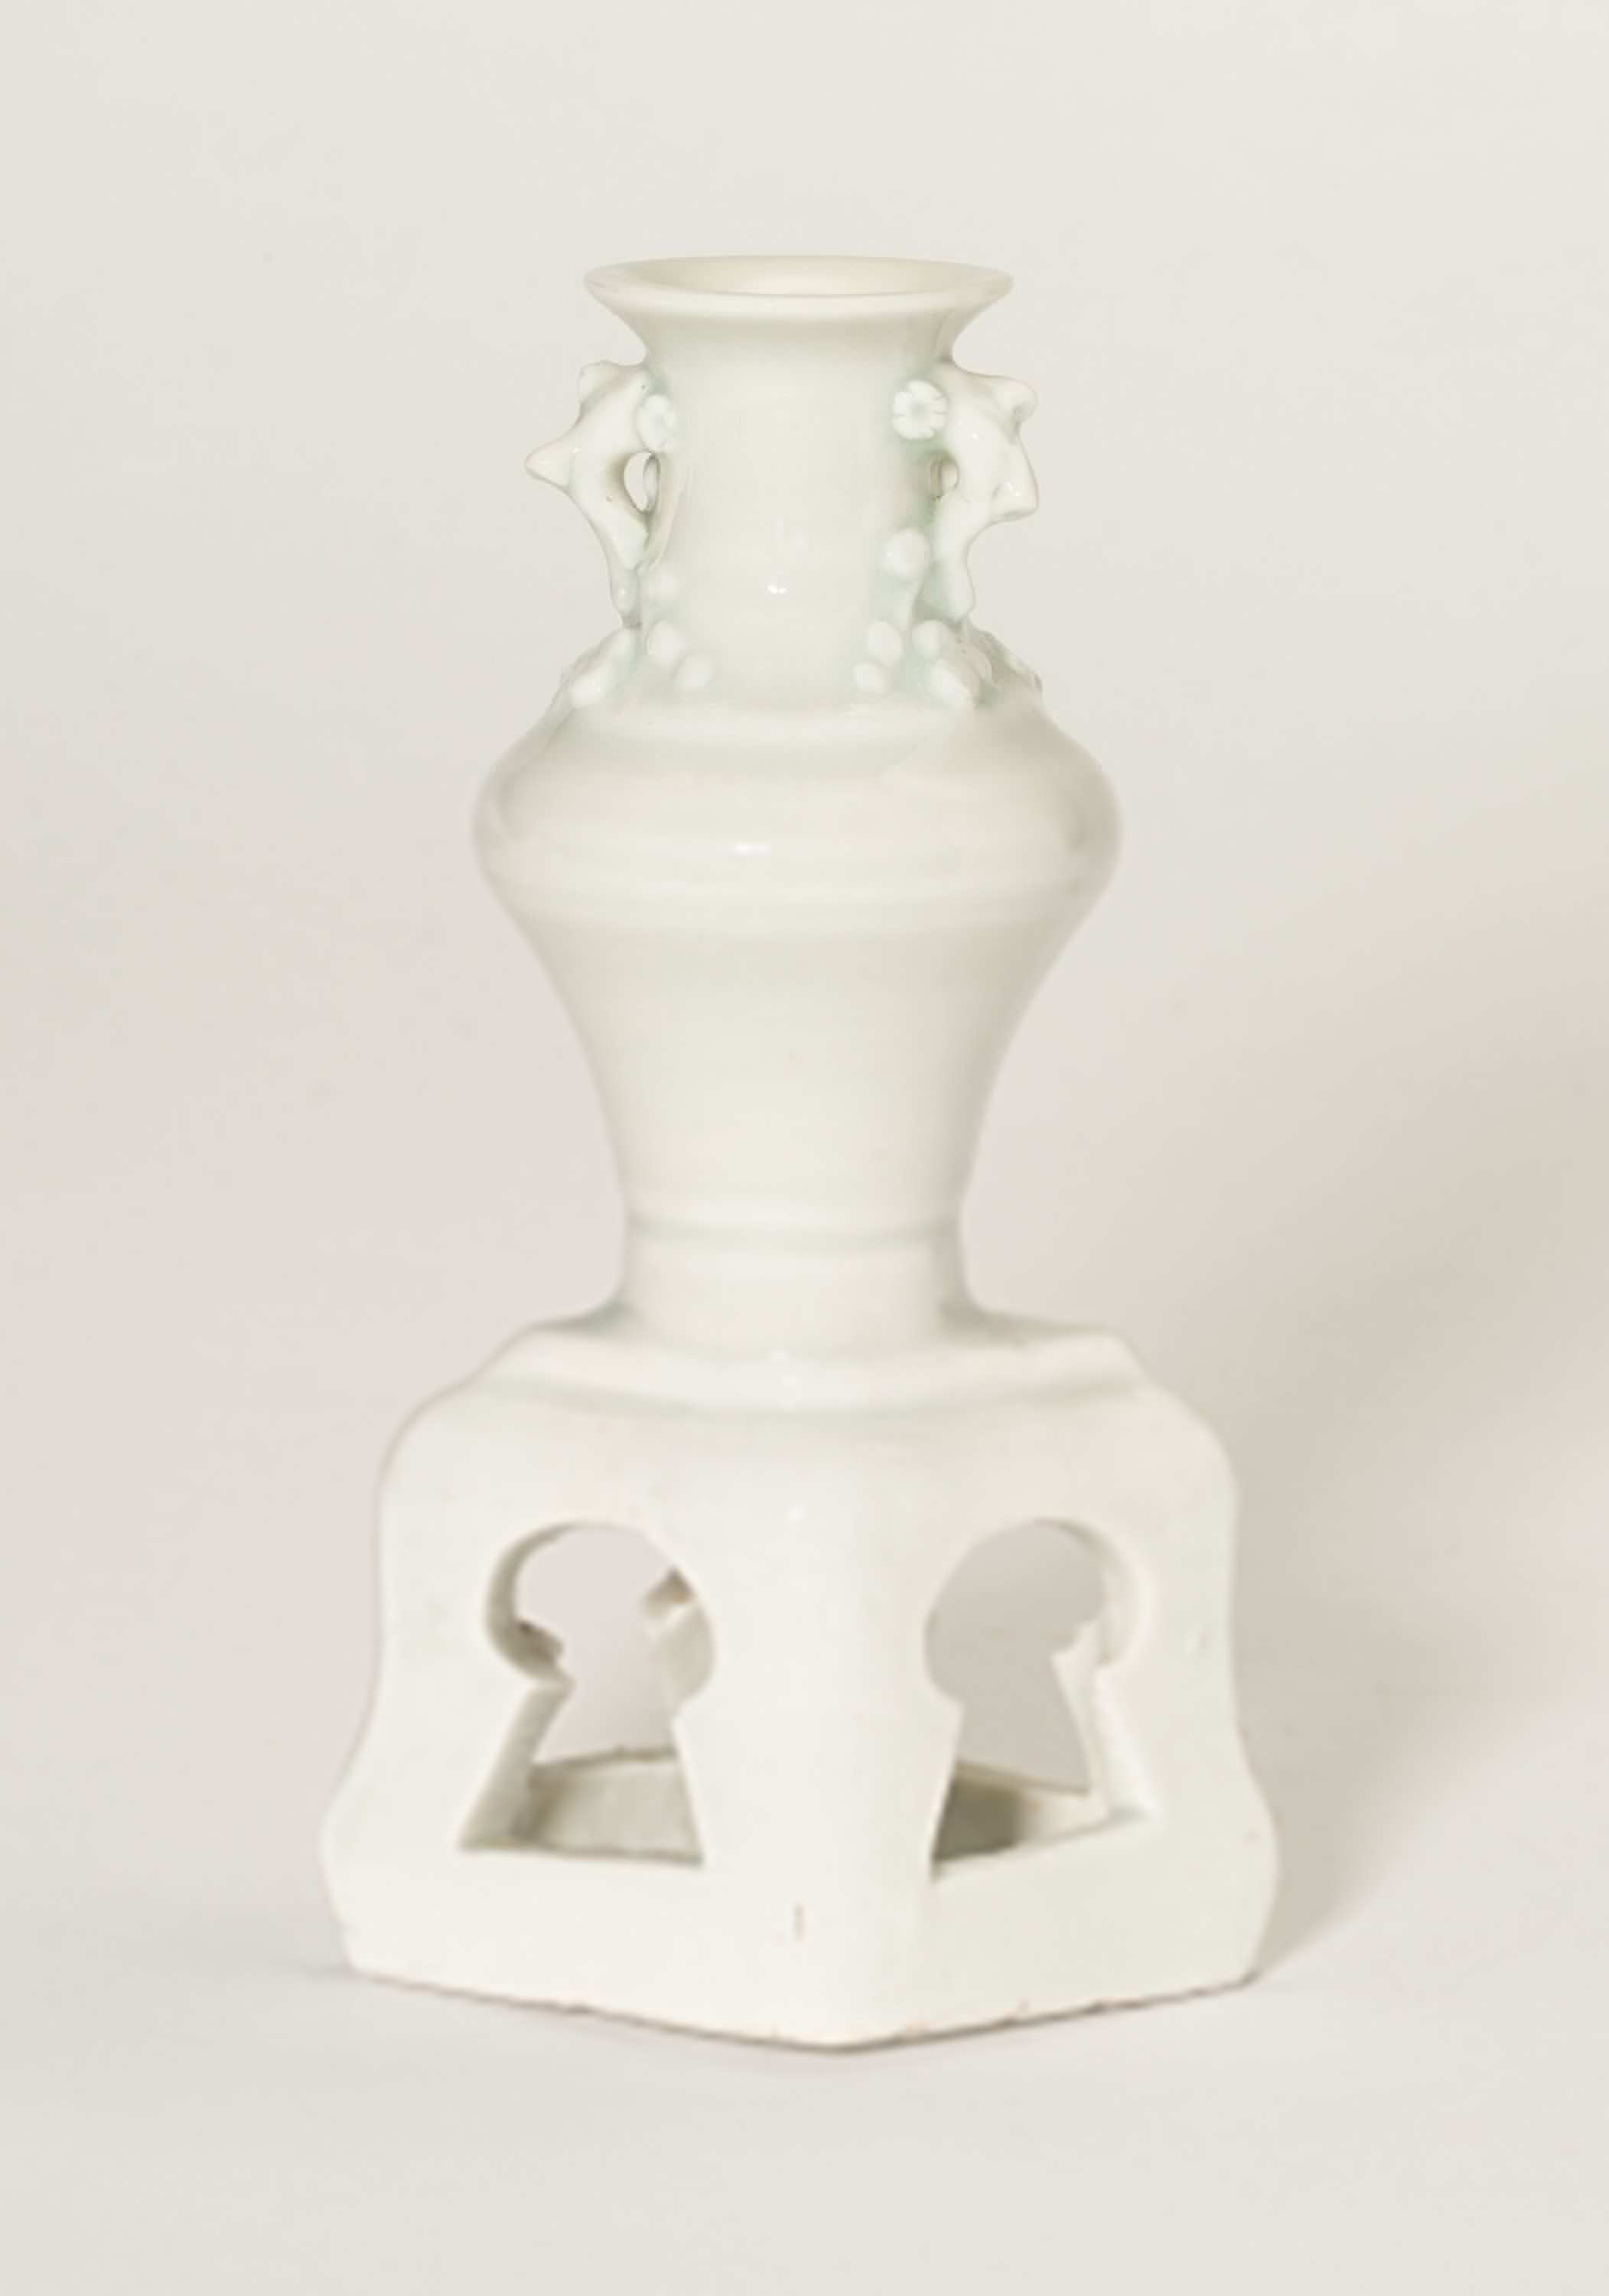
vase, white, porcelain, artifact, ceramic, glass